Deficit reduction in the United States

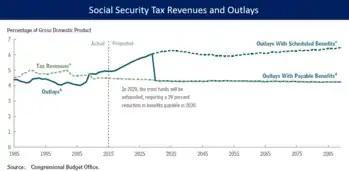
CBO forecast of Social Security tax revenues and outlays from 2015–2085. Under current law, the outlays are projected to exceed revenues, requiring a 29% reduction in program payments starting around 2030 once the Social Security Trust Fund is exhausted.

The term "tax expenditures" refers to income exemptions or deductions that reduce the tax collections that would be made applying a particular tax rate alone. CBO estimated that in fiscal year 2019, the more than 200 tax expenditures will total more than $1.6 trillion annually, nearly twice the size of the budget deficit. Major tax expenditures include: the exclusion from taxable income for employment-based health insurance; exclusion from taxable income for net pension contributions and earnings (e.g., 401k plans); preferential (lower) rates on capital gains and dividends; deferral of profits earned abroad by certain corporations; and deductions for state and local taxes. The top 1% of income earners received about 20% of the benefit of tax expenditures in 2013 (about $320 billion if projected to 2019), while the next 19% received just over 30% (about $500 billion).